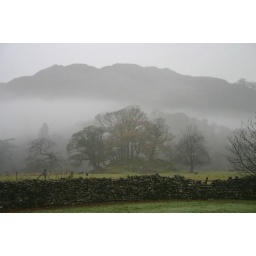
I thought this tree with the rock wall in the foreground and the foggy background was interesting